Ransom A. Myers

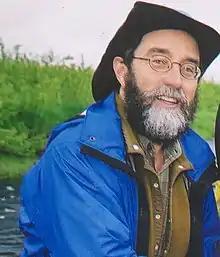
Ransom A. Myers

Ransom Aldrich "Ram" Myers, Jr. (13 June 1952 – 27 March 2007) was a world-renowned American-Canadian marine biologist and conservationist.